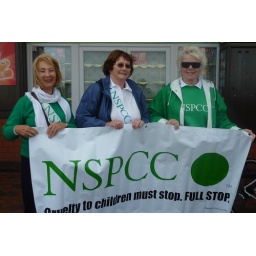
A bike ride for charity from Blackpool Tower to Eiffel Tower in Paris, via many long roads and high hills